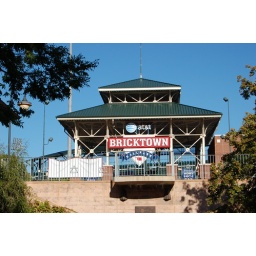
The ball field in Bricktown. They're minor league team plays there.